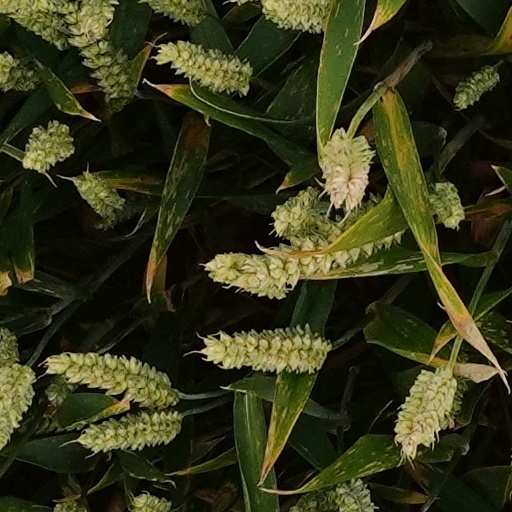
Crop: wheat